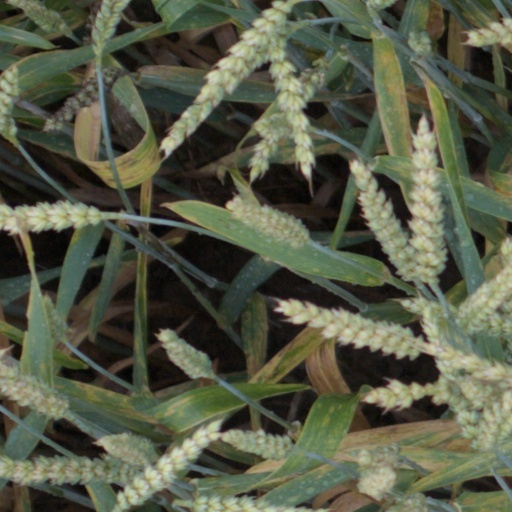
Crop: wheat